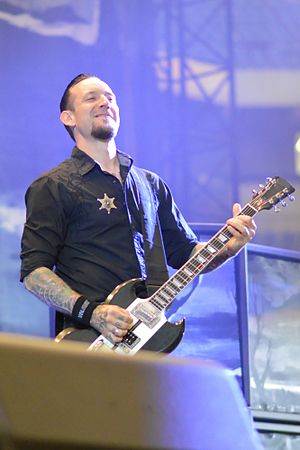
Michael Poulsen / Karriere
Poulsen Rock im Pott 2013 i Gelsenkirchen, Tyskland.
Michael Schøn Poulsen er en dansk sanger, guitarist og sangskriver mest kendt som forsanger for heavy metalbandet Volbeat. Han er endvidere tidligere forsanger i heavymetal bandet Dominus.